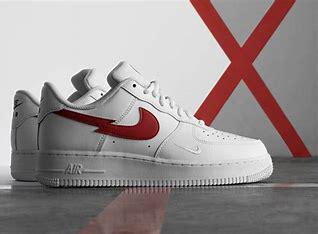
Brand: Nike
Model: Force 1 LV8